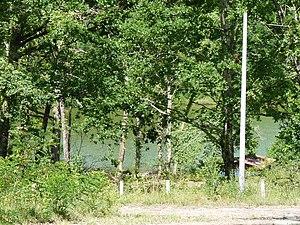
Lac de Castelgaillard, Saint-Sernin, Lot-et-Garonne, France
Saint-Sernin est une commune du Sud-Ouest de la France, située dans le département de Lot-et-Garonne.